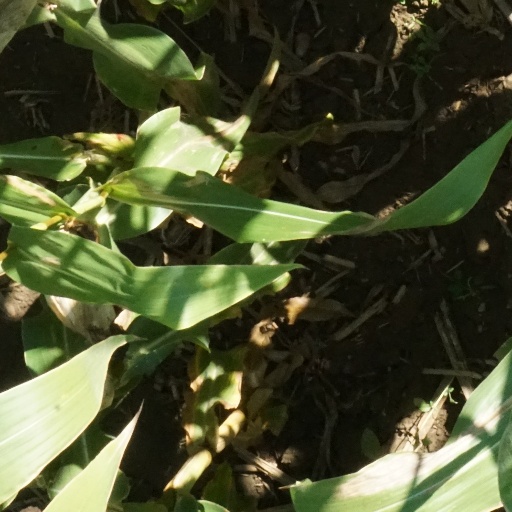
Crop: maize; corn